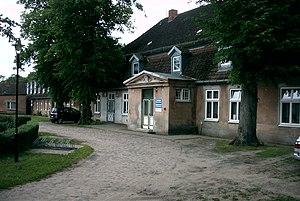
Ziethen est une municipalité allemande du land de Mecklembourg-Poméranie-Occidentale et l'arrondissement de Poméranie-Occidentale-Greifswald. En 2013, elle comptait 494 hab.